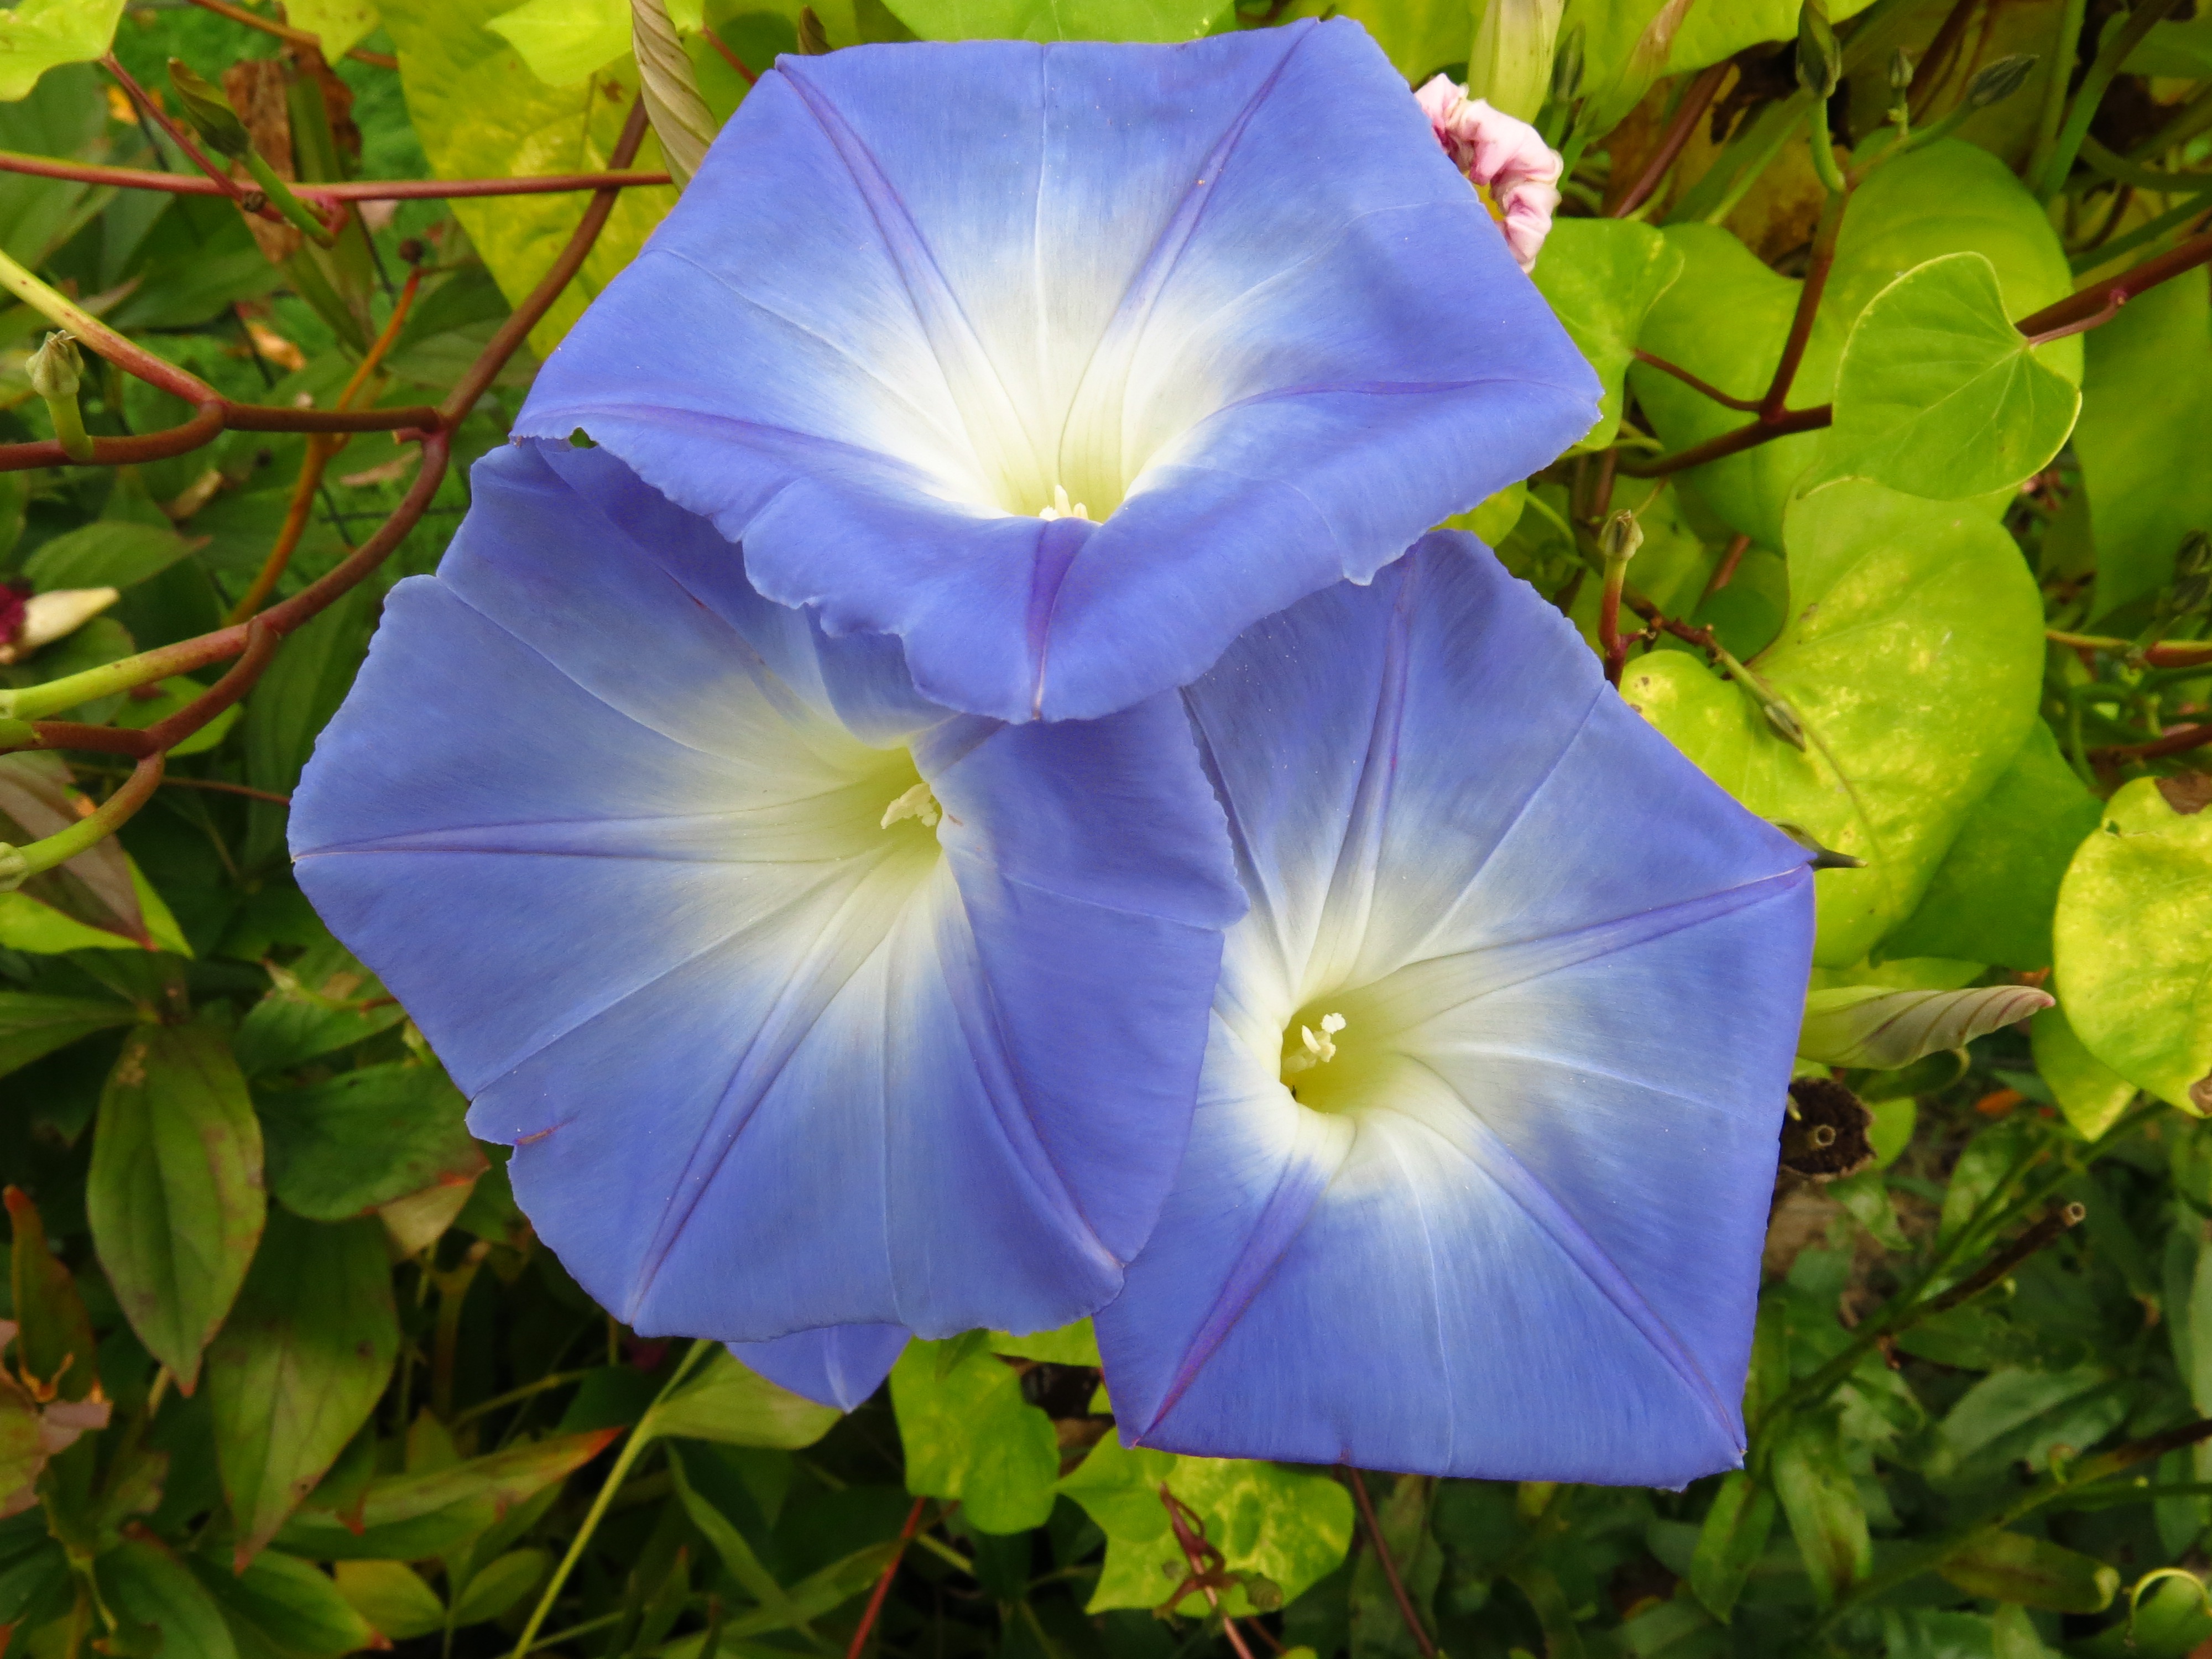
nature, blossom, plant, flower, petal, bloom, summer, botany, blue, garden, flora, botanical, wildflower, gardening, beautiful, vibrant, morning glory, moonflower, macro photography, flowering plant, annual plant, land plant, morning glory family, beach moonflower